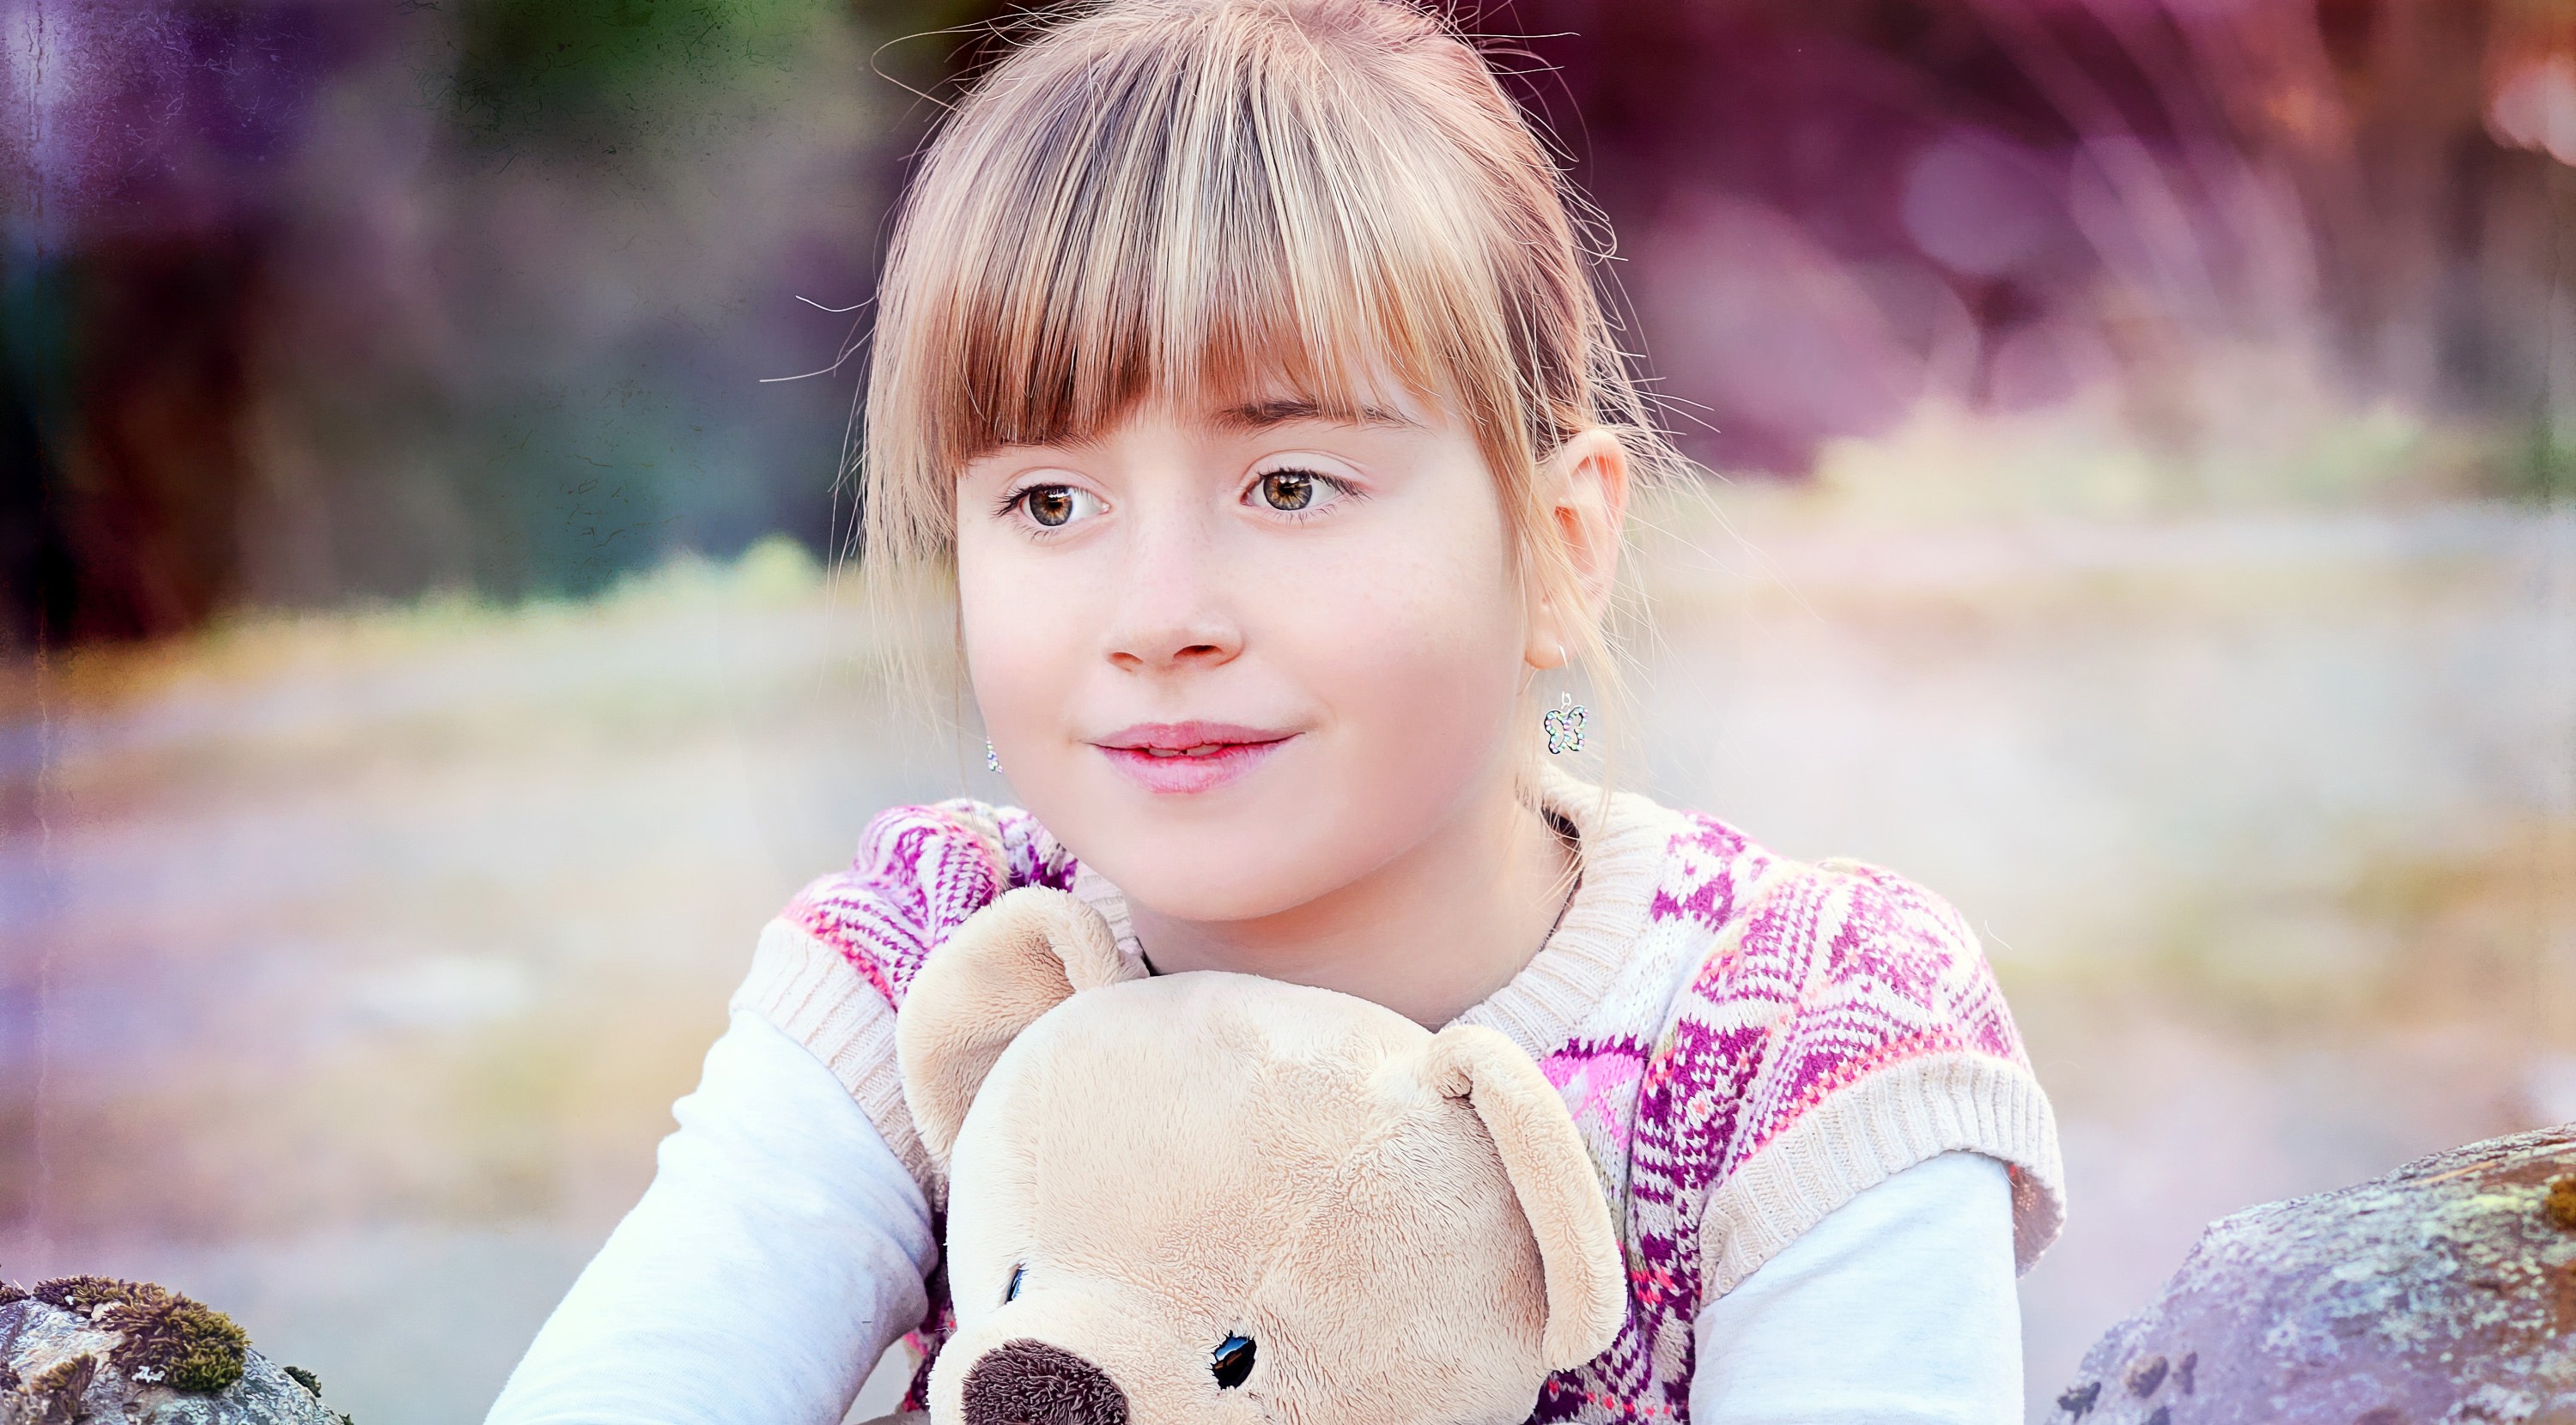
nature, person, people, girl, photography, flower, portrait, spring, child, human, pink, smile, teddy bear, face, infant, toddler, eye, photograph, skin, beauty, blond, out, sweetness, portrait photography